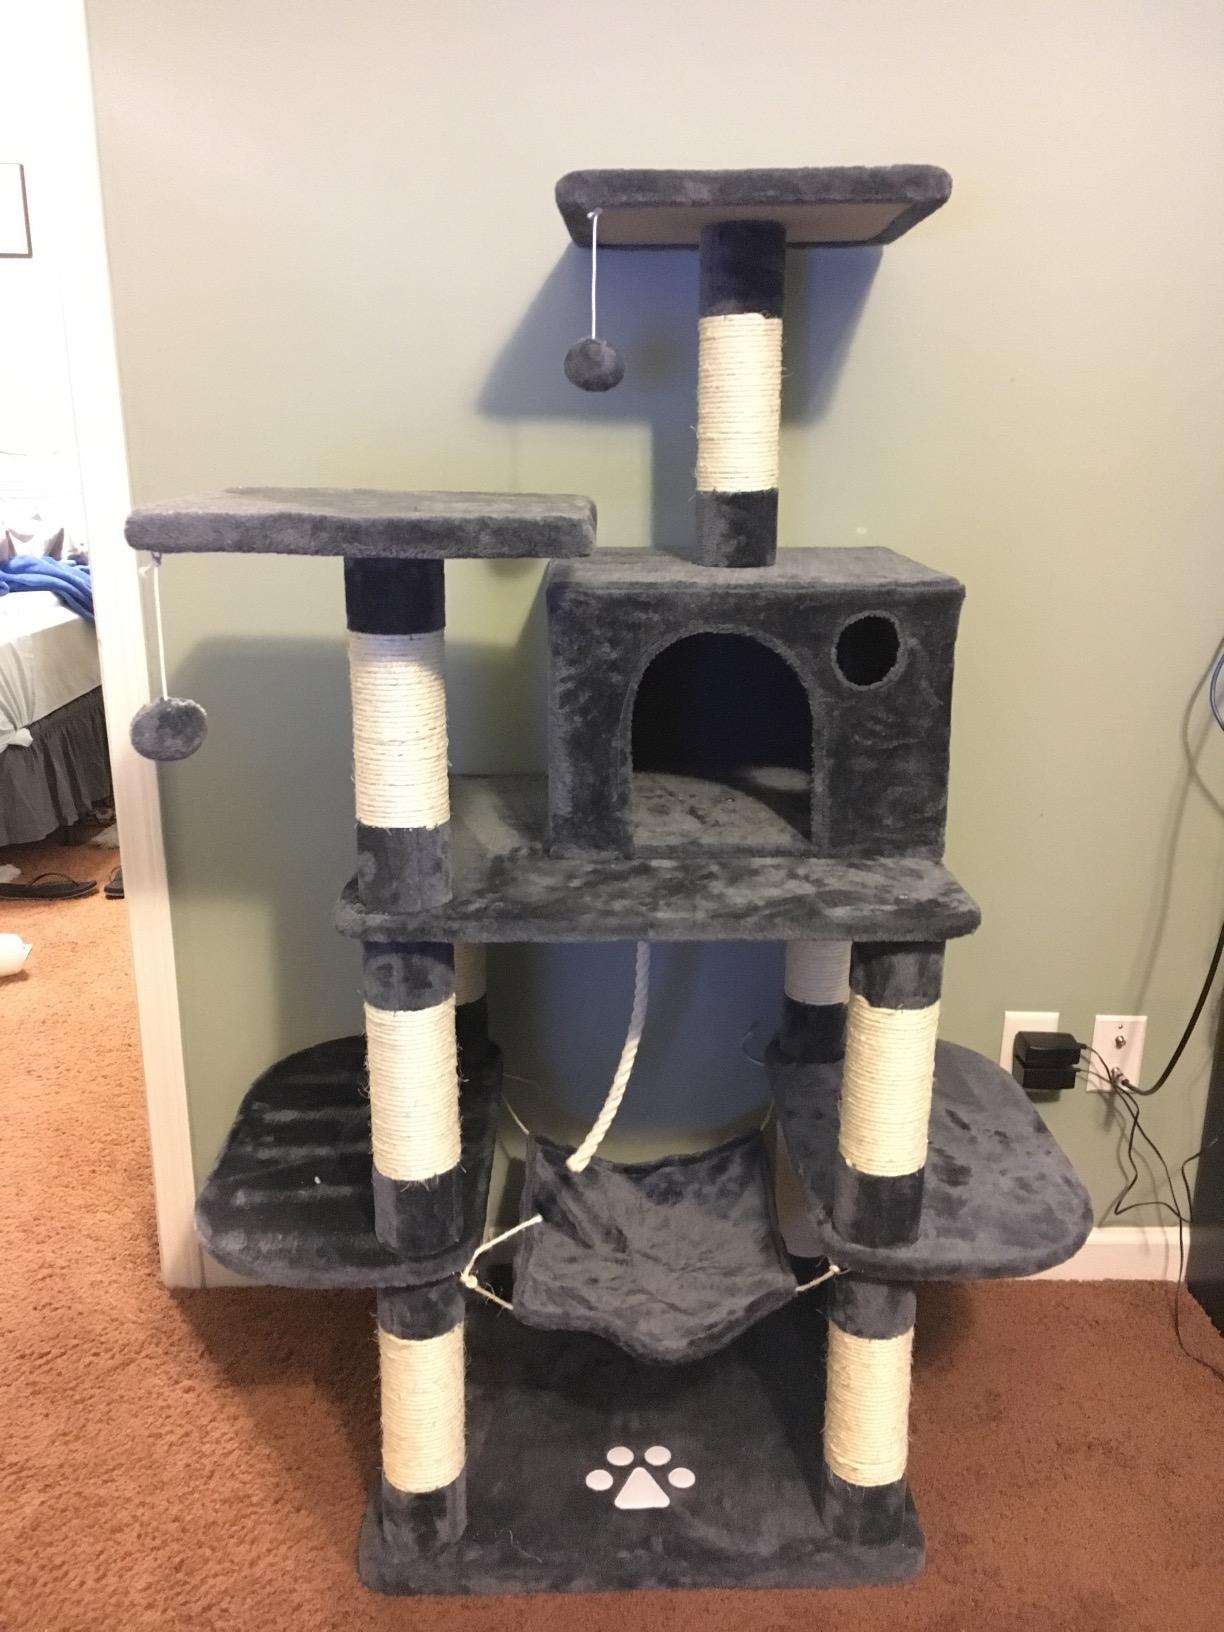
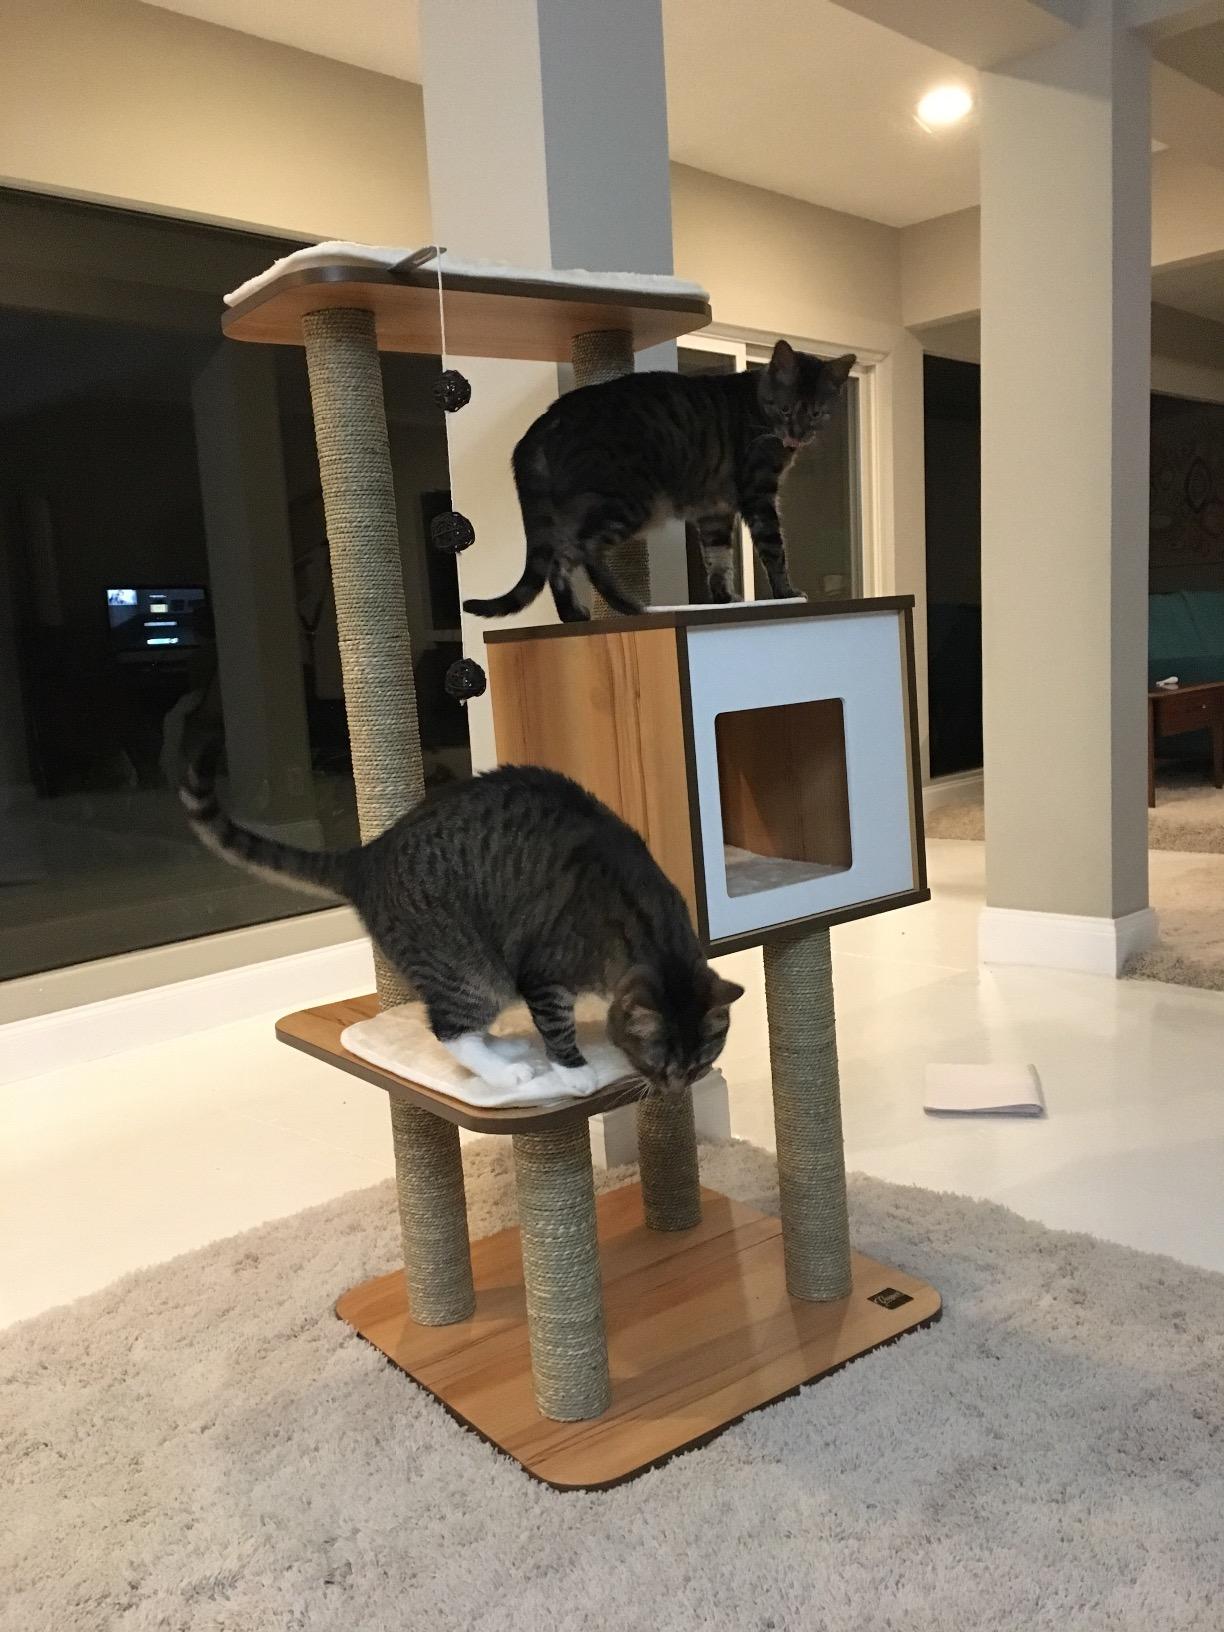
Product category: items_cat tree
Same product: no